Wright brothers

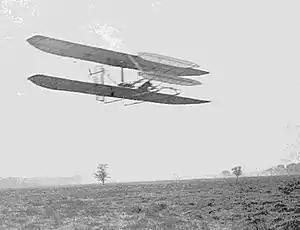
Wilbur flying almost four circles of Huffman Prairie, about  miles in 5 minutes 4 seconds; flight 82, November 9, 1904.

In 1904 the Wrights built the Wright Flyer II. They decided to avoid the expense of travel and bringing supplies to the Outer Banks and set up an airfield at Huffman Prairie, a cow pasture eight miles (13km) northeast of Dayton. The Wrights referred to the airfield as Simms Station in their flying school brochure. They received permission to use the field rent-free from owner and bank president Torrance Huffman.